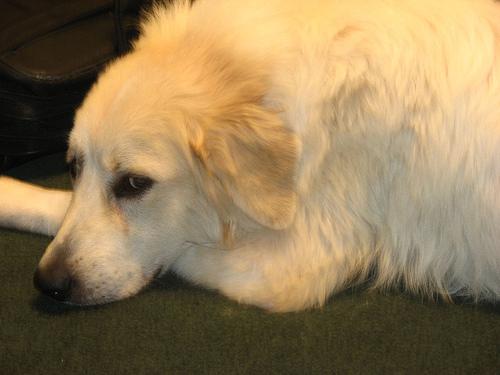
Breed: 225-n000073-Great_Pyrenees